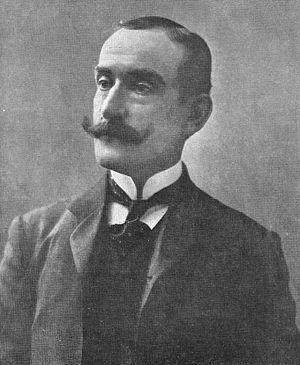
Dans l’historiographie argentine, on appelle Semaine rouge la semaine de grève générale qui fut décrétée par les centrales syndicales en réaction à la répression sanglante menée par la Police fédérale argentine contre un rassemblement du Premier Mai sur la place Lorea de Buenos Aires en 1909, répression où la police, sous les ordres du commissaire en chef Ramón Lorenzo Falcón, tira à balles réelles et sans distinction sur la foule pacifique, provoquant ainsi la mort de douze personnes et en blessant plus d’une centaine d’autres. L’ampleur et la durée de la mobilisation ouvrière contraignit le gouvernement de négocier pour la première fois avec des grévistes et de céder à leurs revendications.
Ramón Lorenzo Falcón était un militaire, homme politique et commissaire de police argentin.